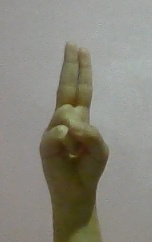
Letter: taa